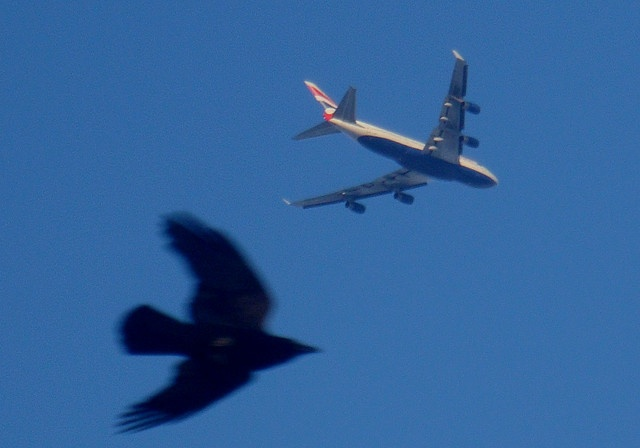
There is a bird in the sky with the plane.
A passenger airplane in the sky flying, with a bid below flying in the air.
Airplane flying through the air with a backdrop of a bird.
A photo of a plane in the distance and a bird that appears to be the same size.
A jet plane flies overhead, paralleled by the black raven that flies beneath it.